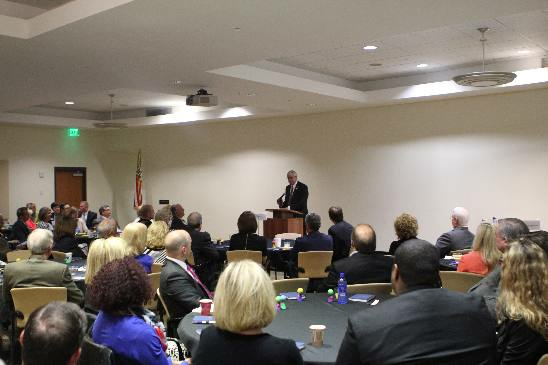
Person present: Yes